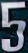
Number: 5